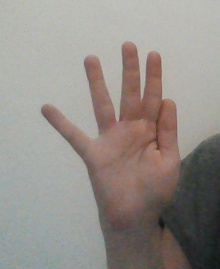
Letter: sheen